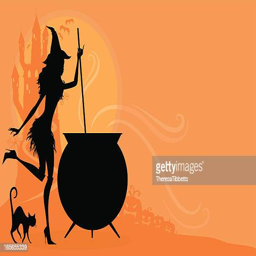
black and orange cartoon of a witch and pot